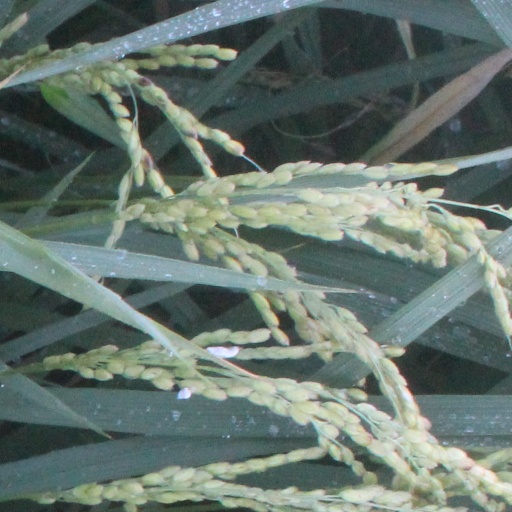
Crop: rice